Abigail Deveraux

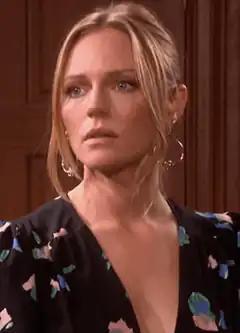
Marci Miller as Abigail Deveraux

Abigail Deveraux is a fictional character from "Days of Our Lives", an American soap opera on the NBC network. Abigail was created by scriptwriter Sheri Anderson and executive producer Ken Corday. Abigail's storylines often focus on young love and budding romances. She is a member of the high class, core family, the Hortons. She is also the daughter of popular super couple Jack Deveraux and Jennifer Horton. Abigail was often titularized as the show's younger leading heroine when the character was portrayed by Ashley Benson, and is known for her popular fan pairing with Max Brady, which spanned from 2005 to 2007, when her character left for the United Kingdom to be with her parents. The character returned to the series in March 2011, then portrayed by Kate Mansi, but departed in June 2016. Marci Miller stepped into the role from November 2016 to November 2018. Following Miller's exit, Mansi returned to the role from November 2018 to February 2019. Mansi then appeared as Abigail that August in the spin-off, "Chad and Abby in Paris", and then on the main show from November 2019 to May 2020. In September 2020, Miller returned to the role, until Abigail was killed off in July 2022.